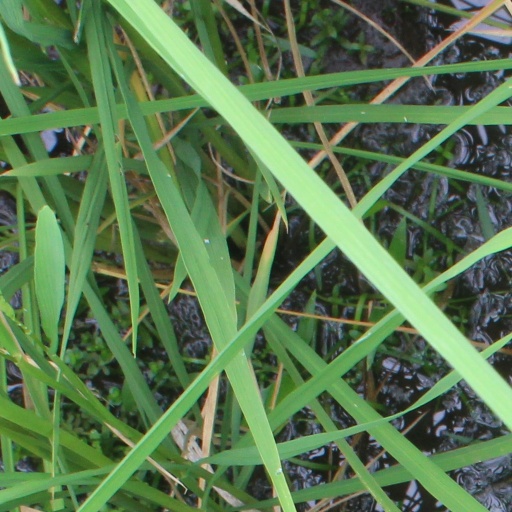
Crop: rice